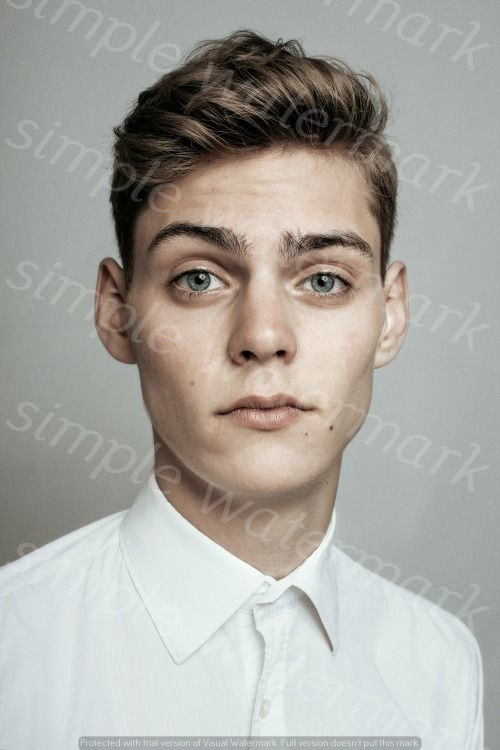
Label: Watermark